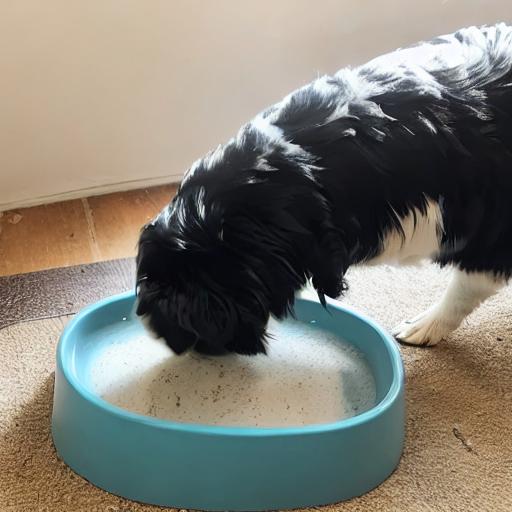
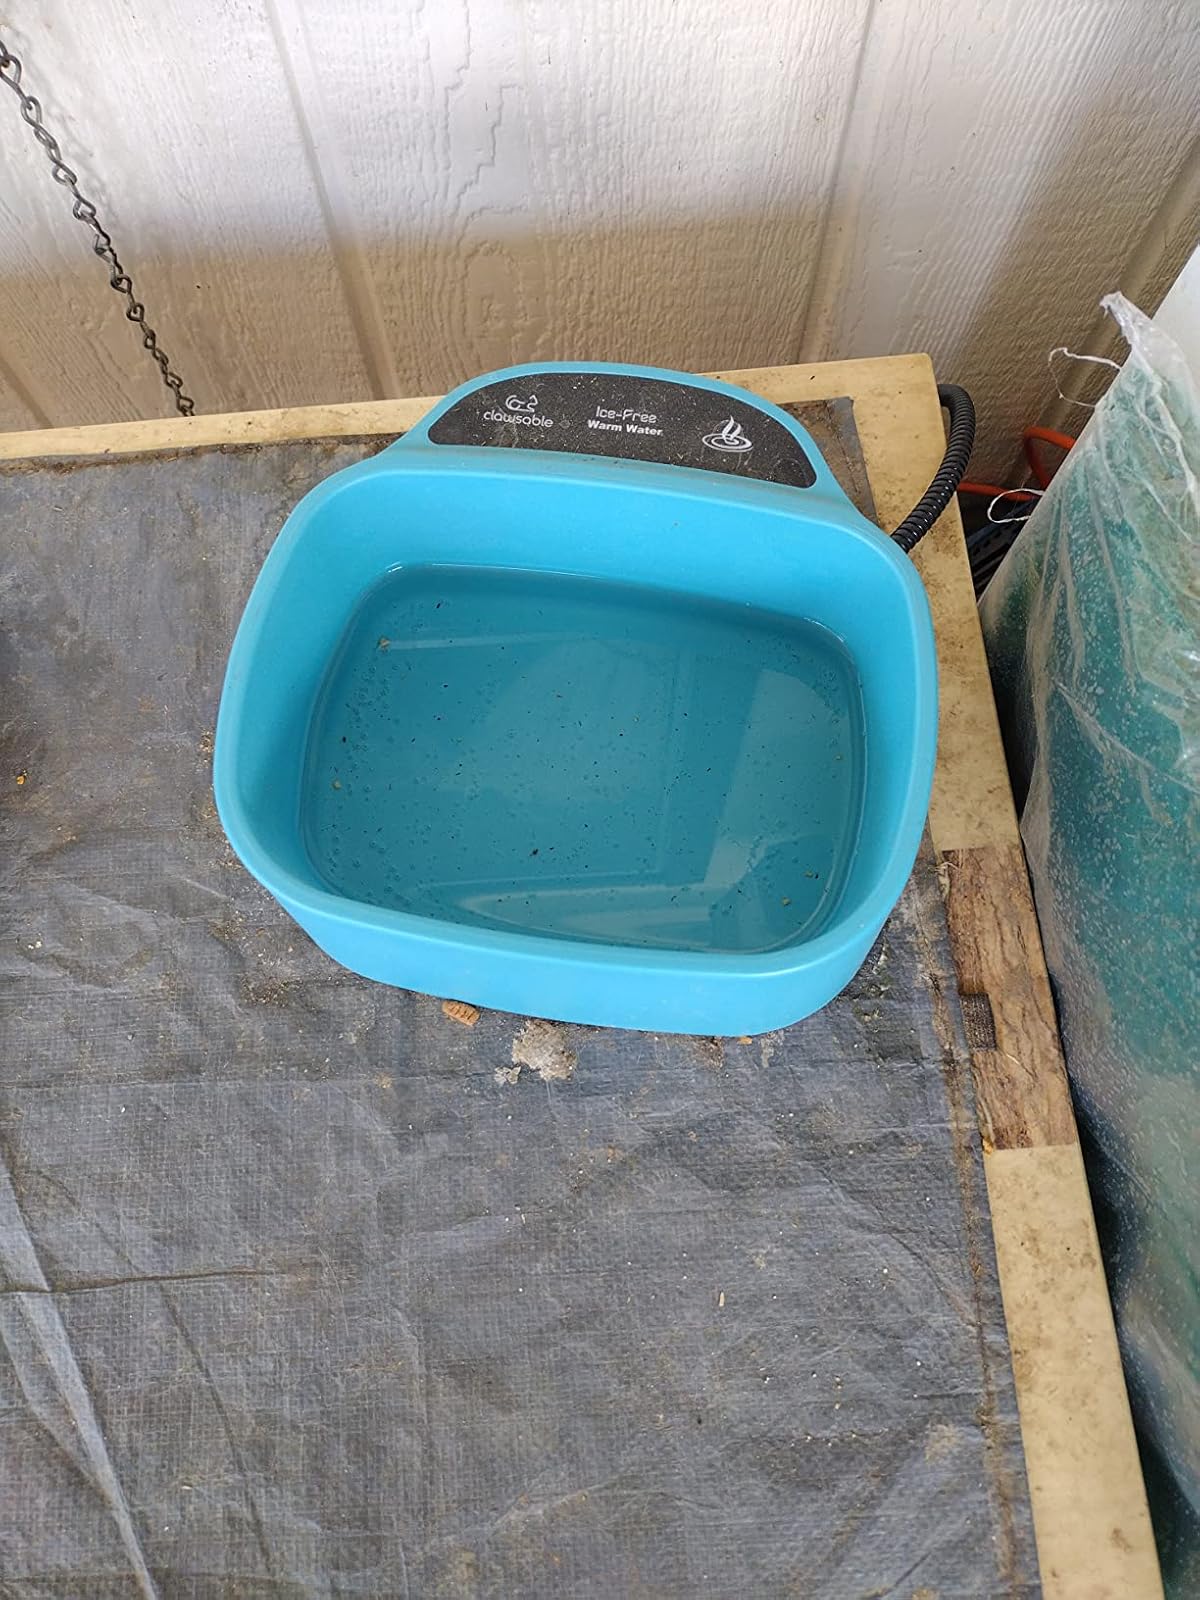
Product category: items_bowl
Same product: no